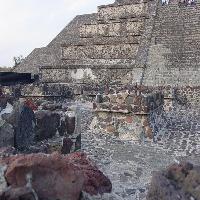
Weather: cloudy or overcast